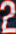
Number: 2